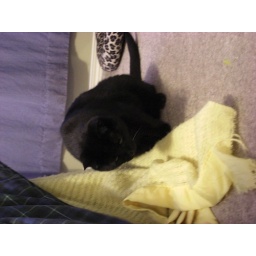
My black cat (Freya) and my grey cat ( Loki) playing with each other and some toys under their blanket.